Ethnic groups in the Philippines

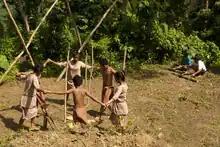
Mangyan dancing

The Ilongot (Ibilao or Bugkalot) are a tribe who inhabit the southern Sierra Madre and Caraballo Mountains, on the east side of Luzon in the Philippines, primarily in the provinces of Nueva Vizcaya and Nueva Ecija and along the mountain border between the provinces of Quirino and Aurora. An alternative name of this tribe and its language is "Bugkalot". They are known as a tribe of headhunters.